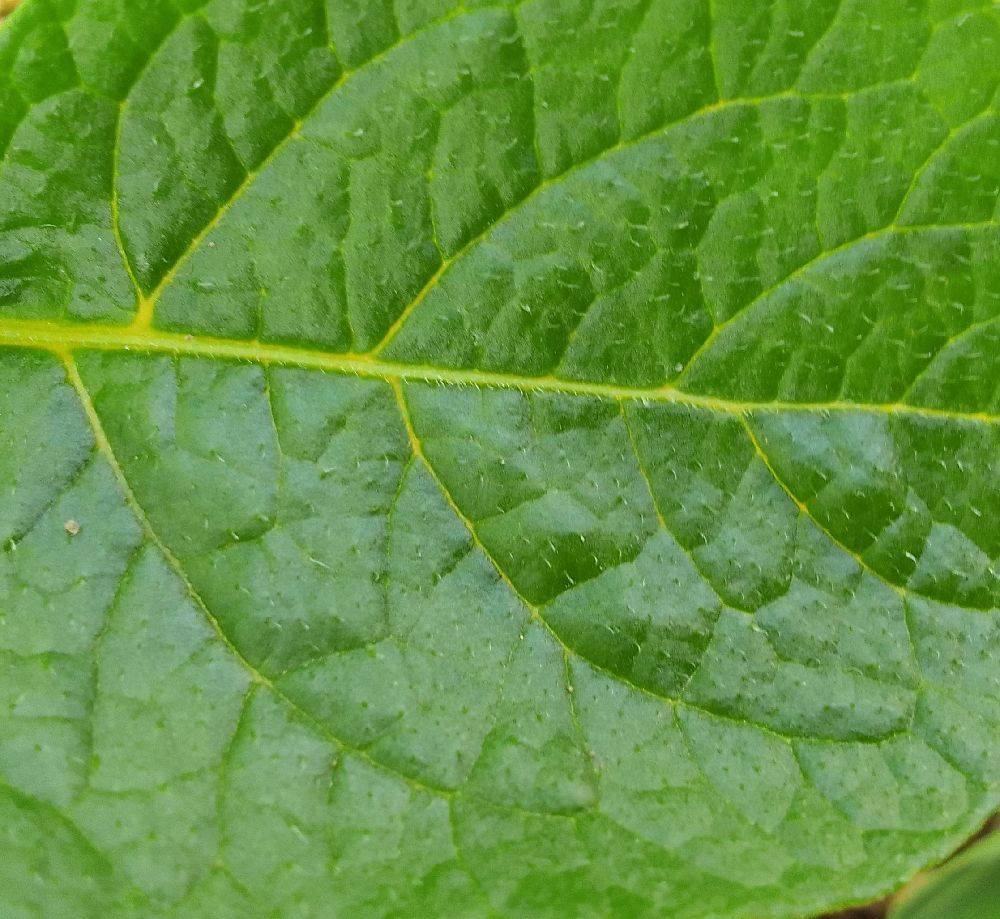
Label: Healthy